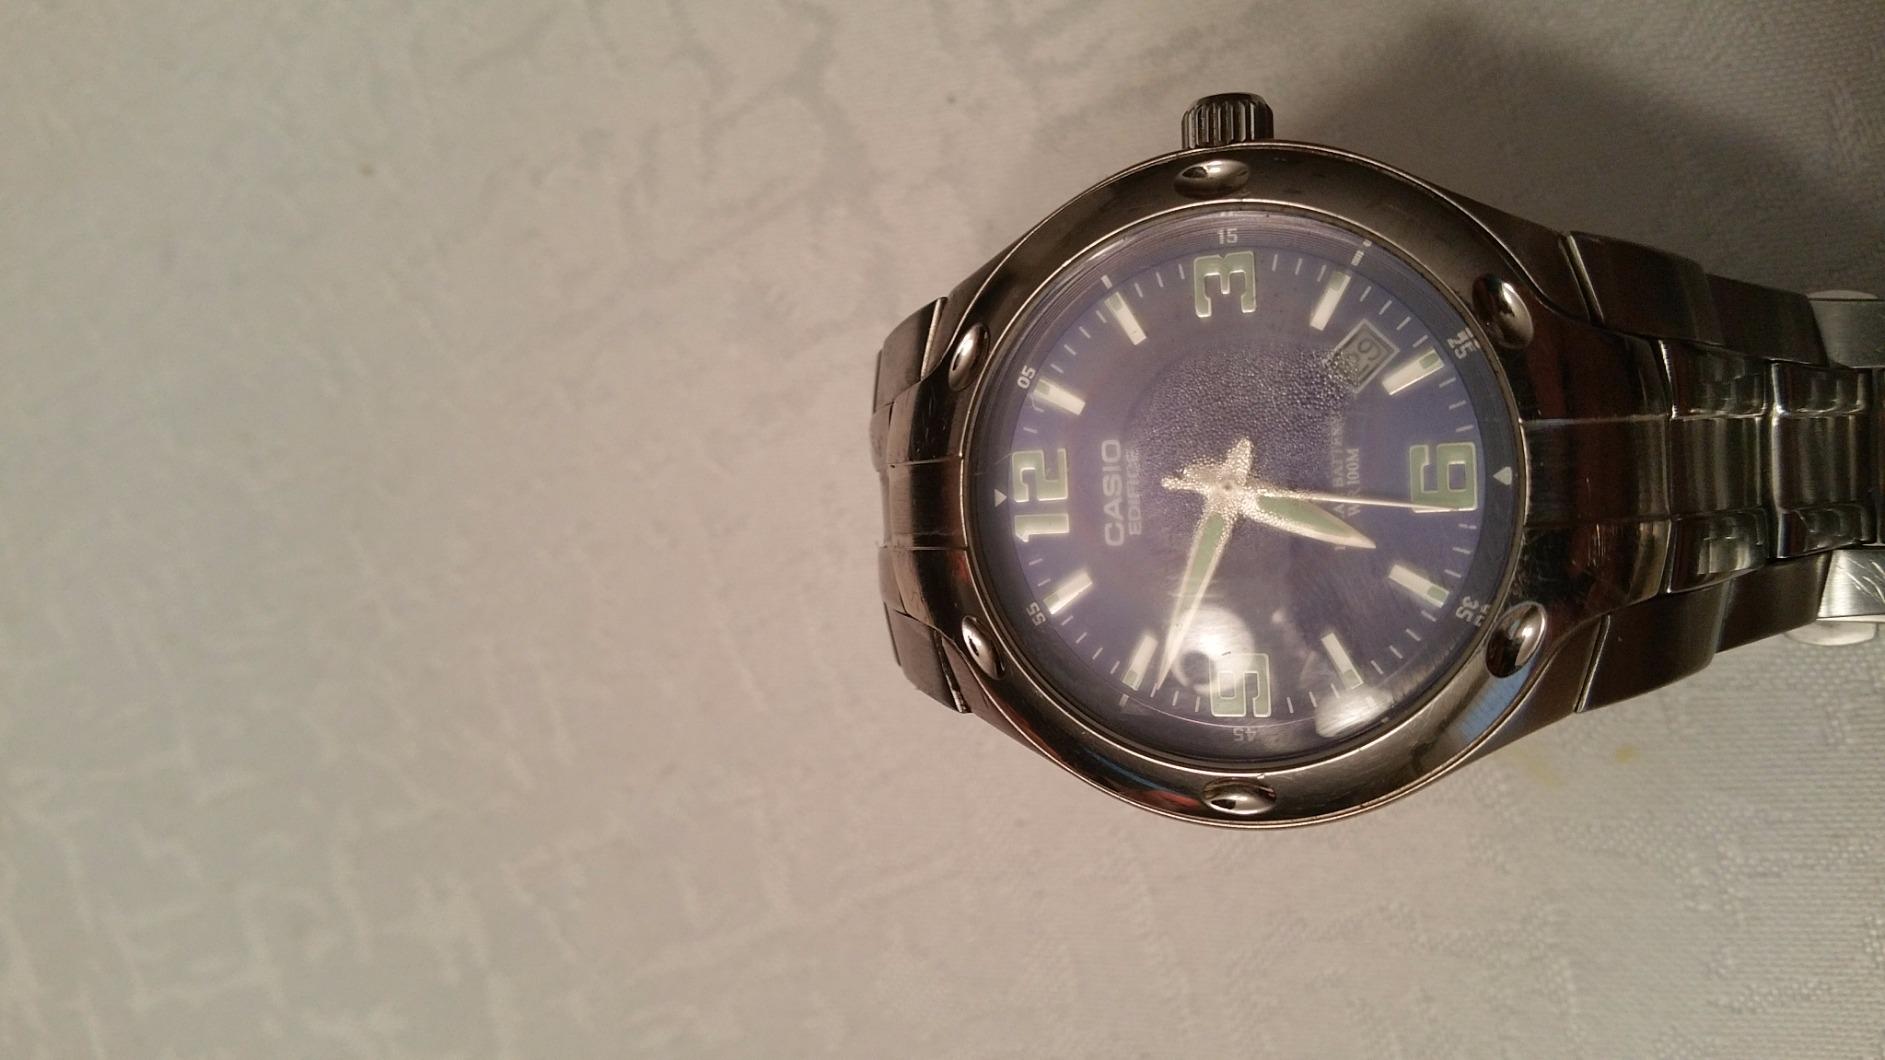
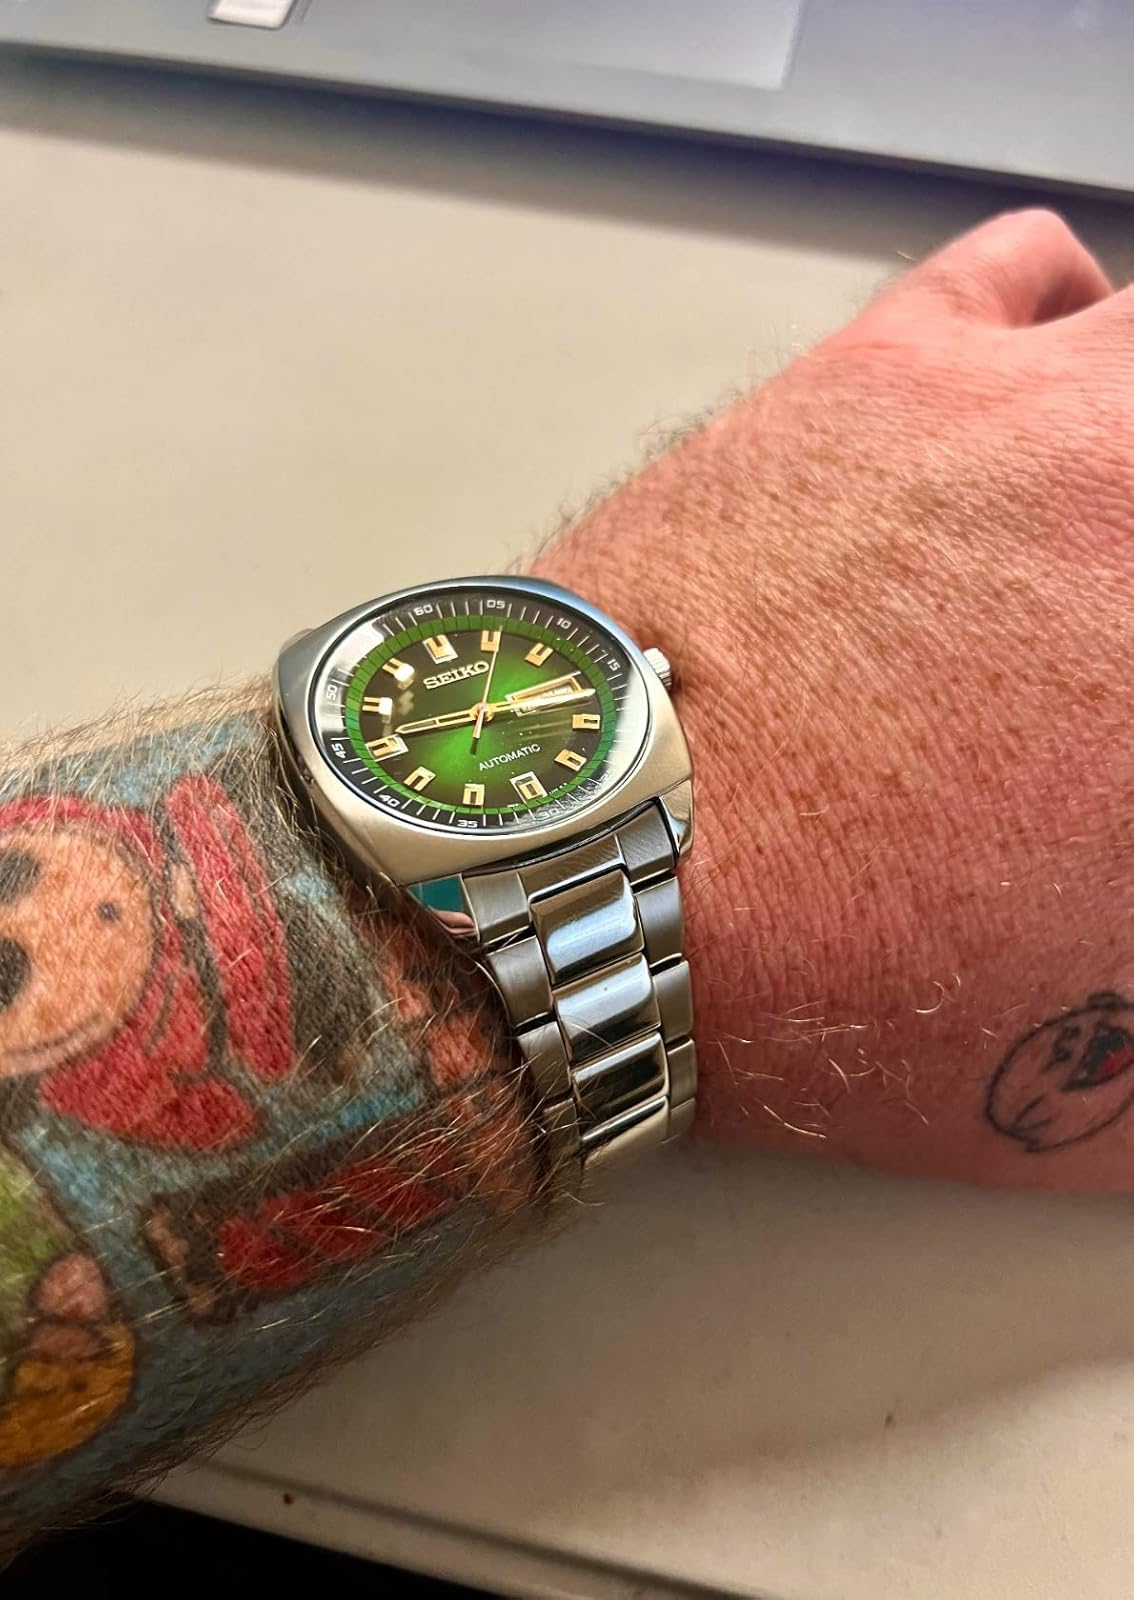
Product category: accessories_watch
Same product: no